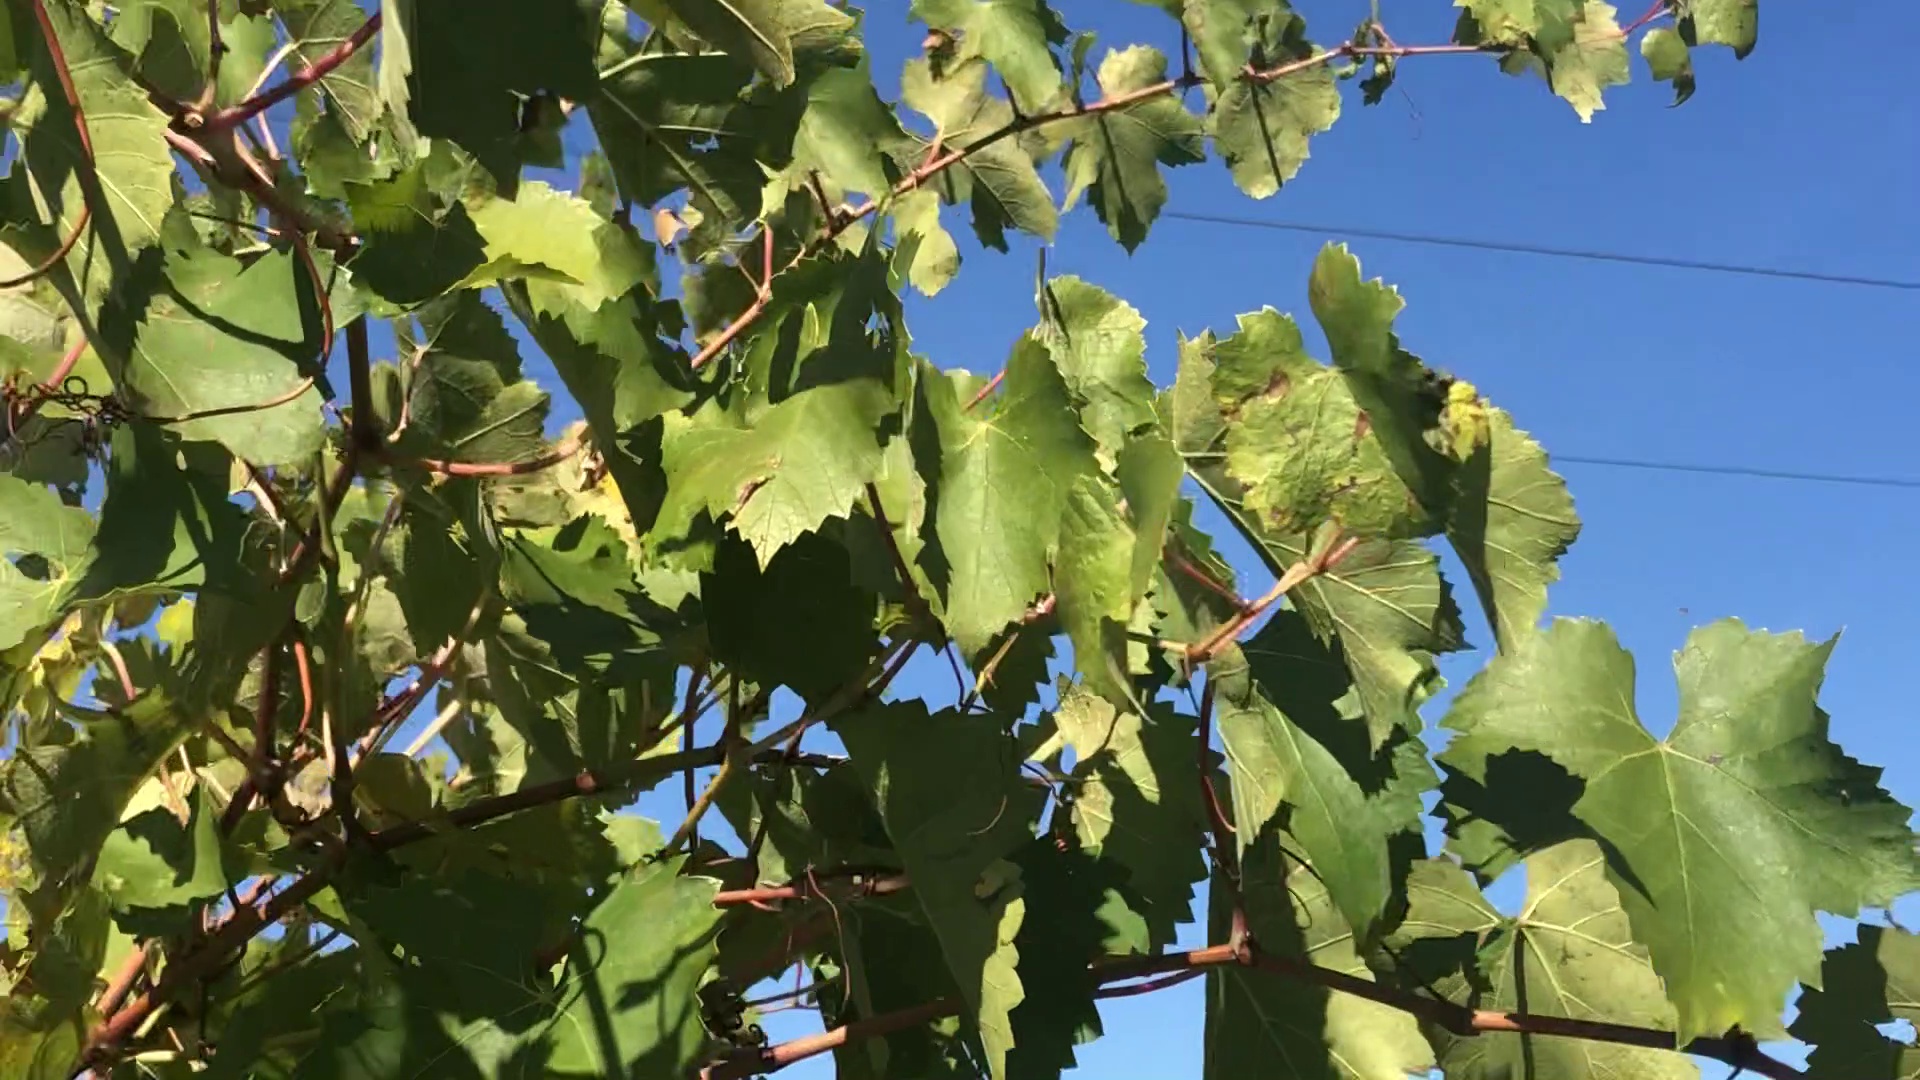
Label: healthy